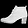
Label: Ankle boot